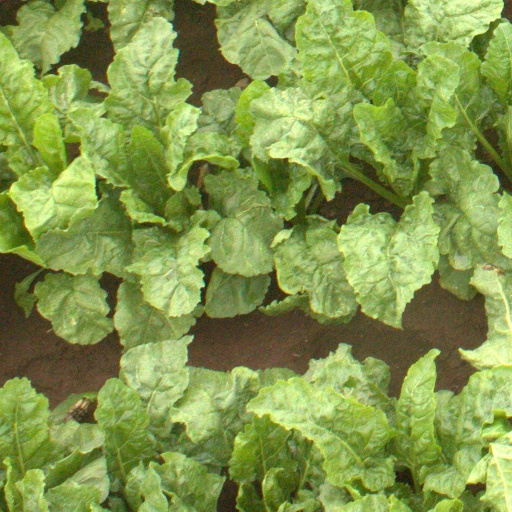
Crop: sugar beet